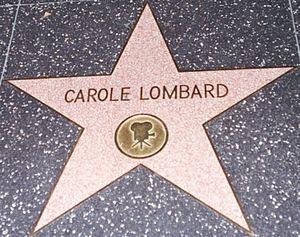
Carole Lombard est une actrice américaine de la première moitié du XXᵉ siècle. Elle est surtout connue pour ses rôles dans des comédies des années 1930 devenues des classiques. Elle commence sa carrière à la fin des années 1920 dans la troupe des Bathing Beauties de Mack Sennett. Mariée à l'acteur Clark Gable, elle meurt dans un accident d'avion.